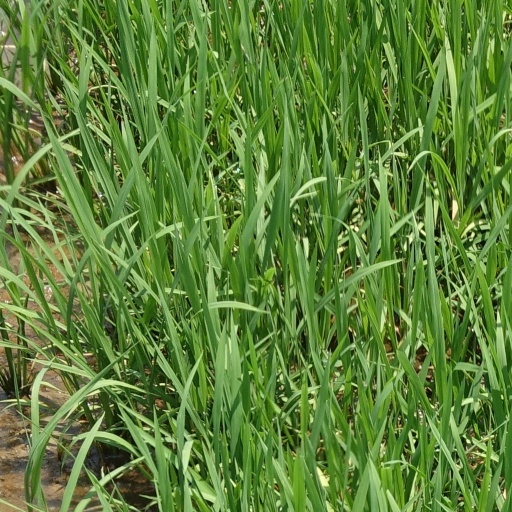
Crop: rice